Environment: real
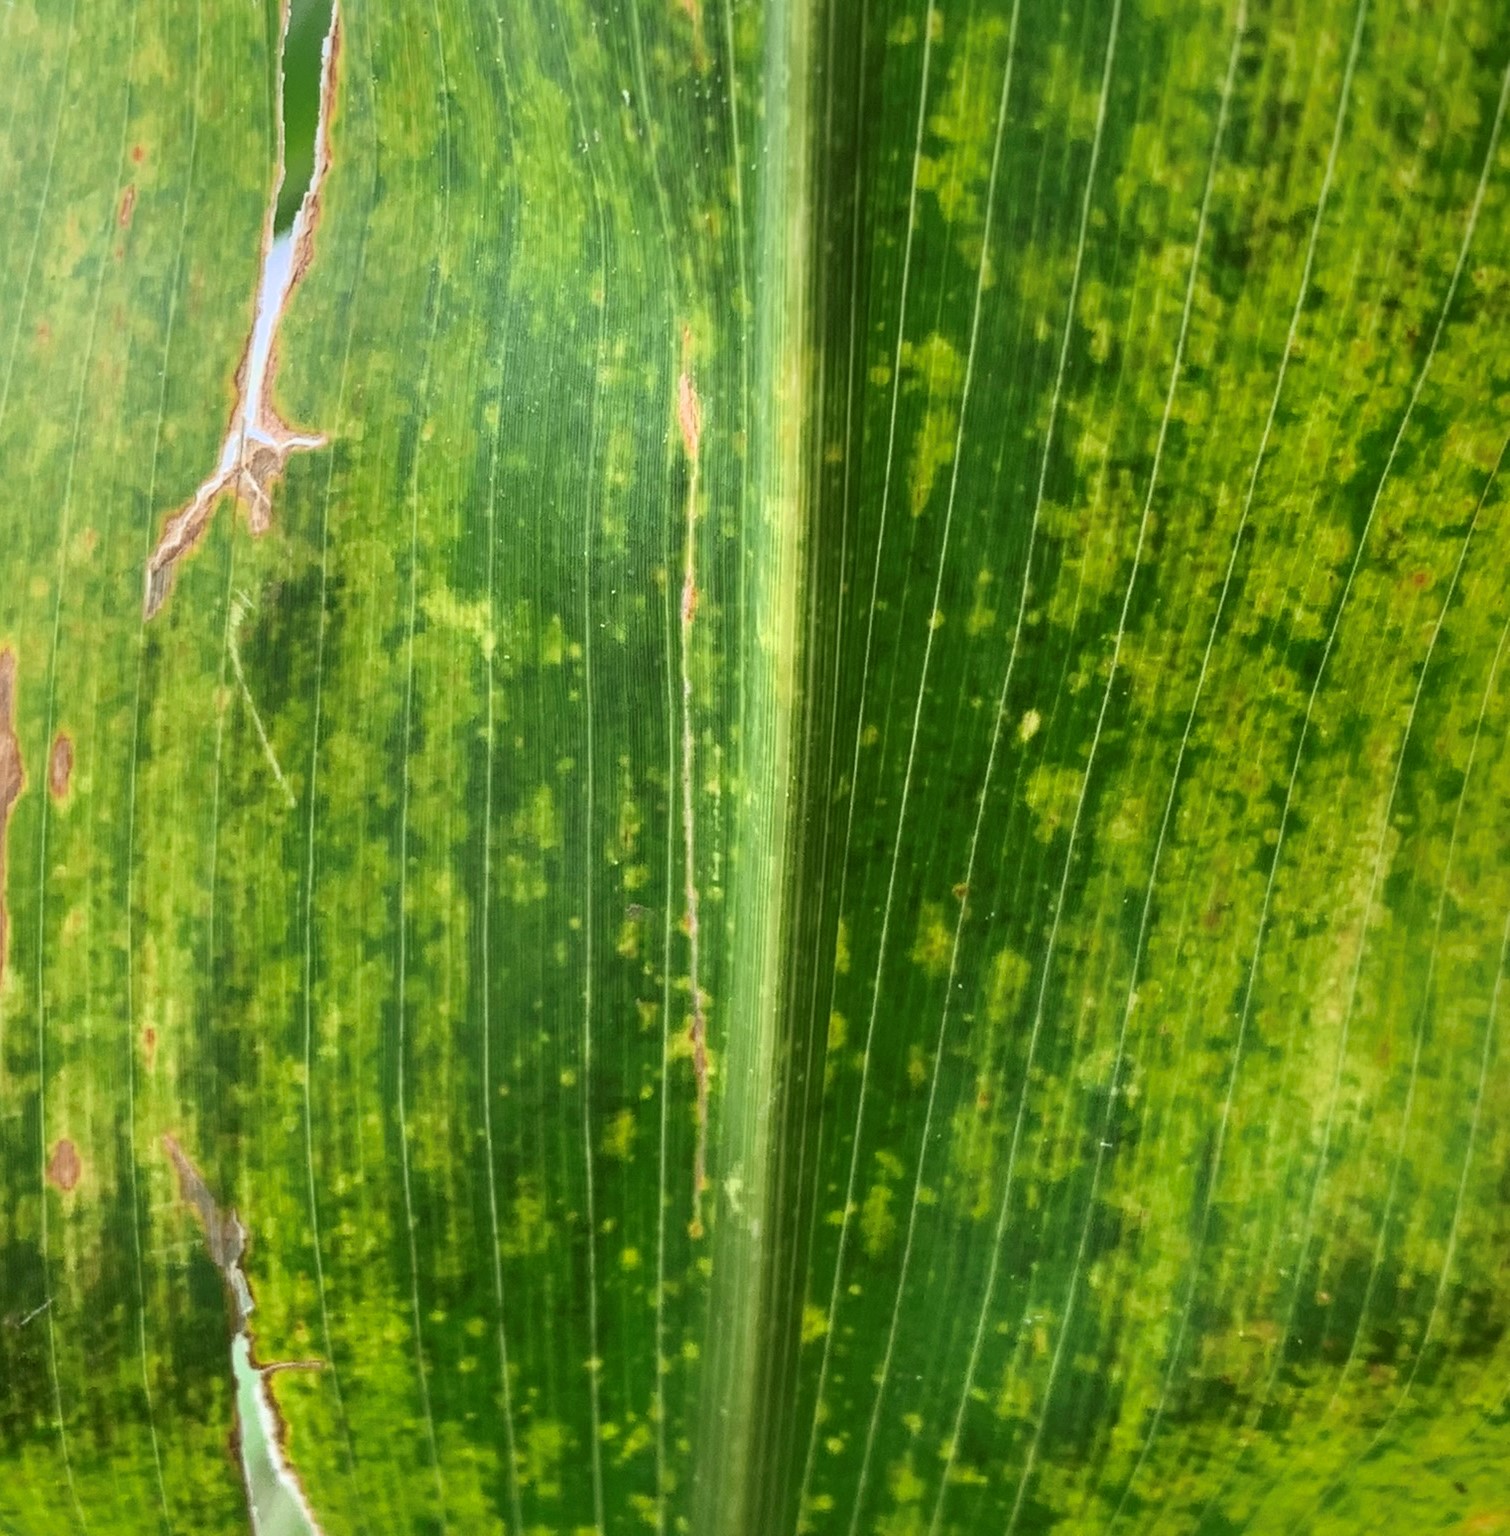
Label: lethal_necrosis